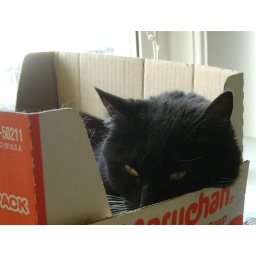
evil cat in a box